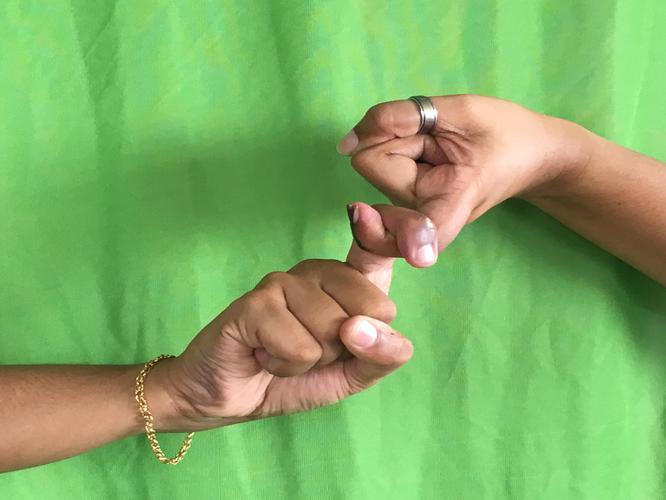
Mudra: Pasha
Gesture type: double_hand